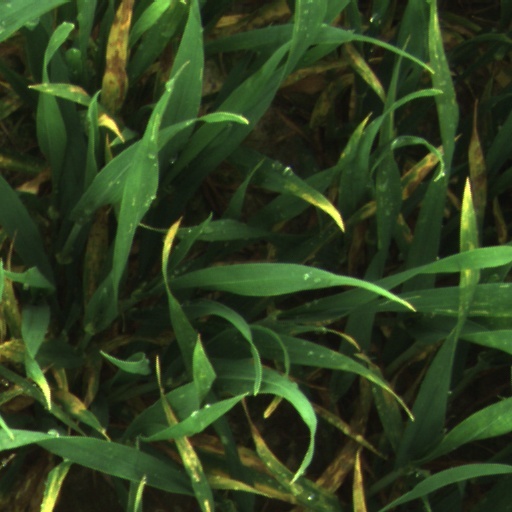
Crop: wheat